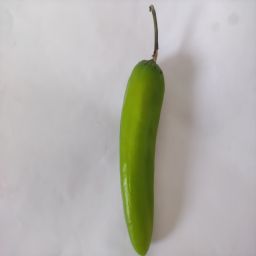
Crop: New Mexico Green Chile
Quality: Unripe